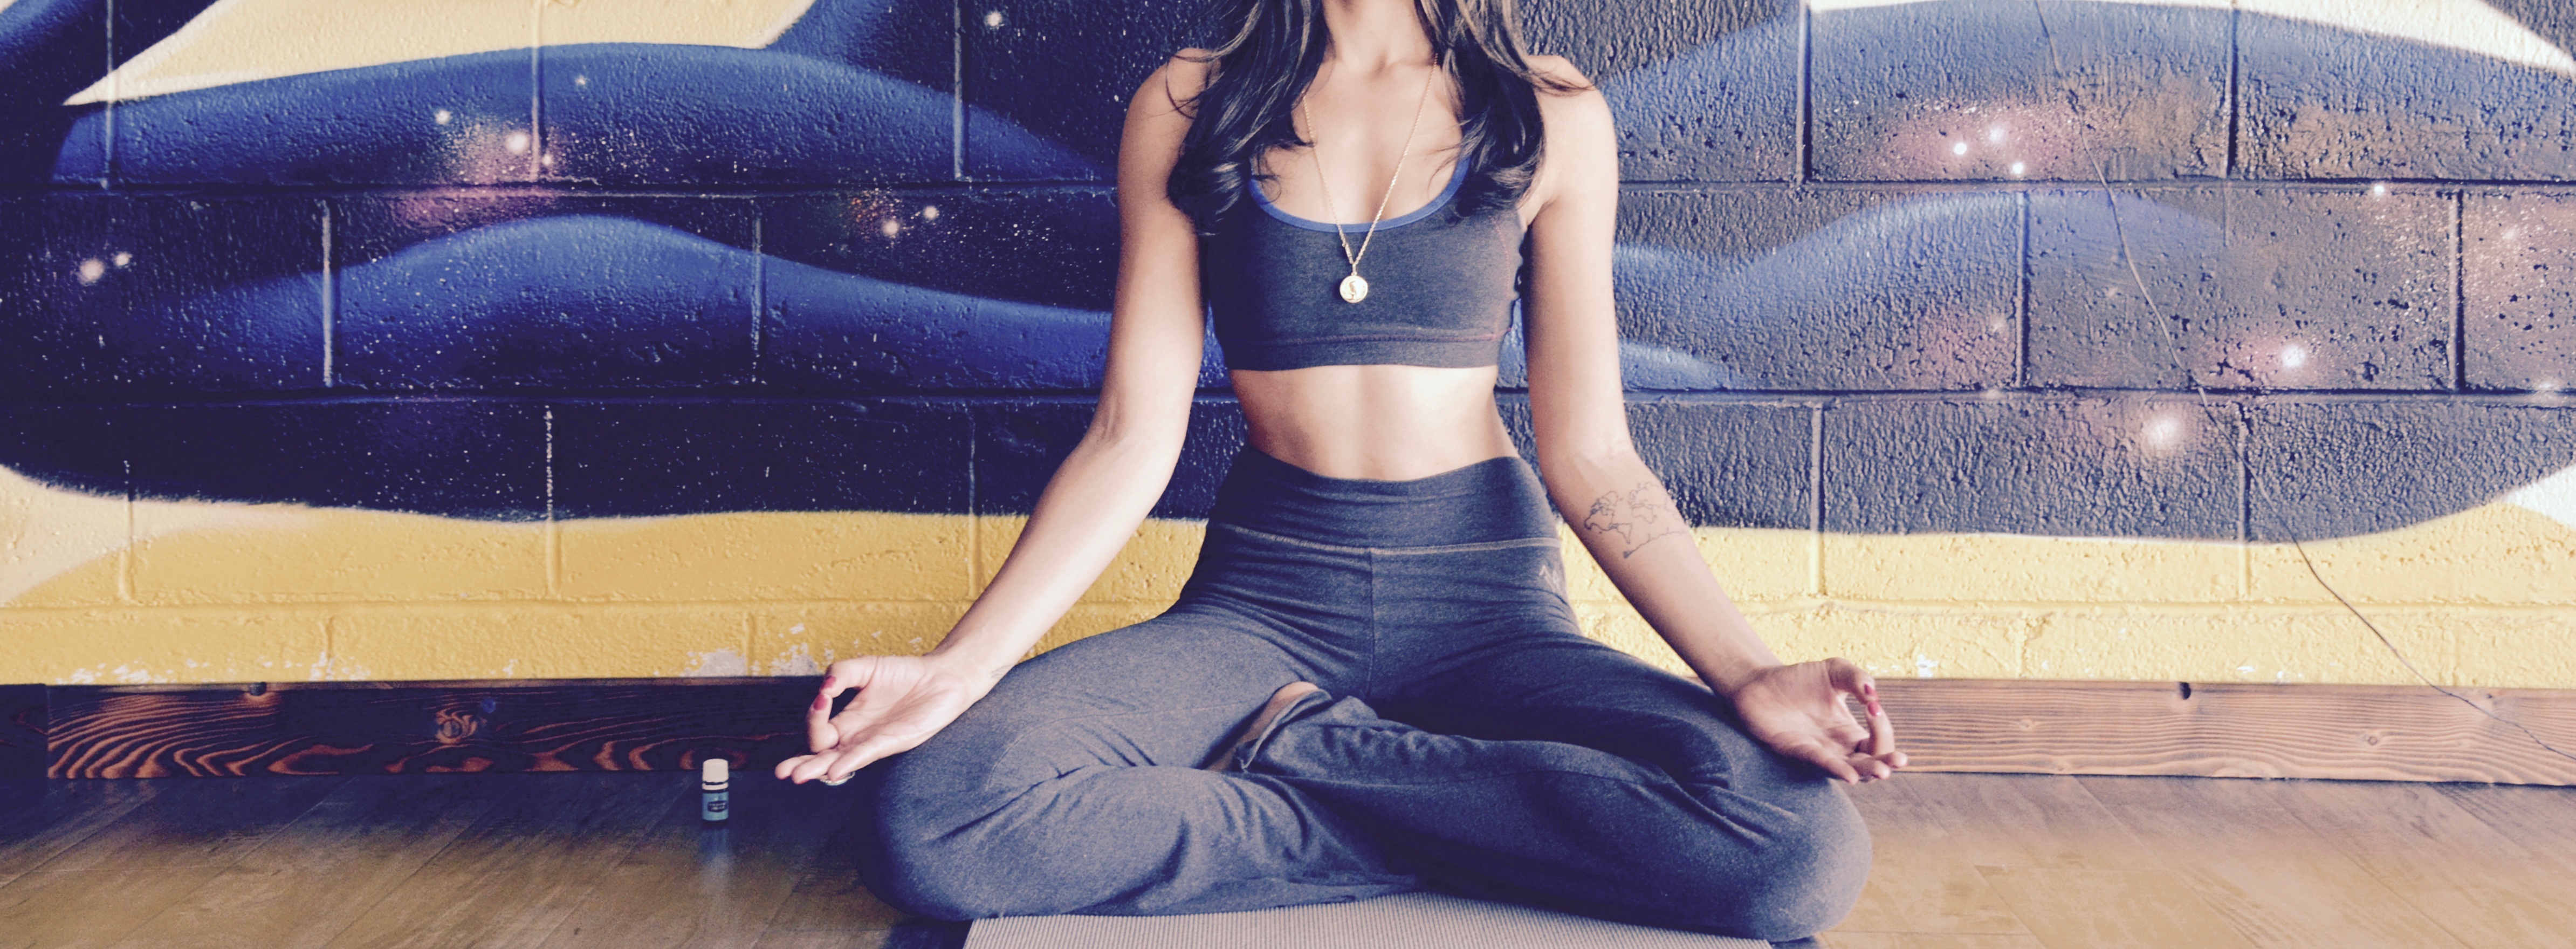
person, leg, sitting, clothing, human body, sports, thigh, abdomen, photo shoot, human positions, human action, physical fitness